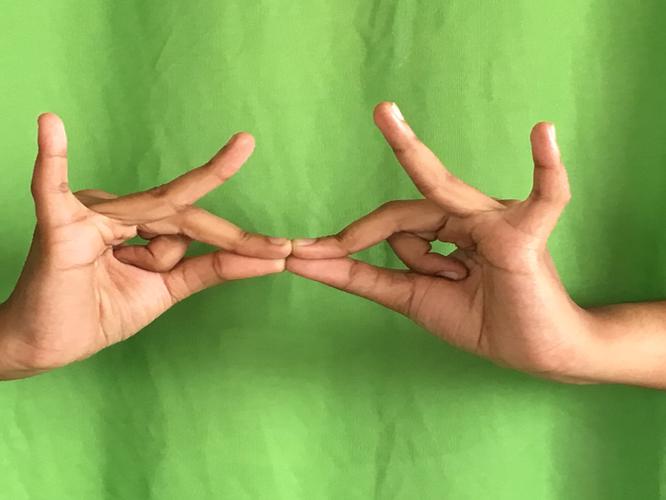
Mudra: Sakata
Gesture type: double_hand